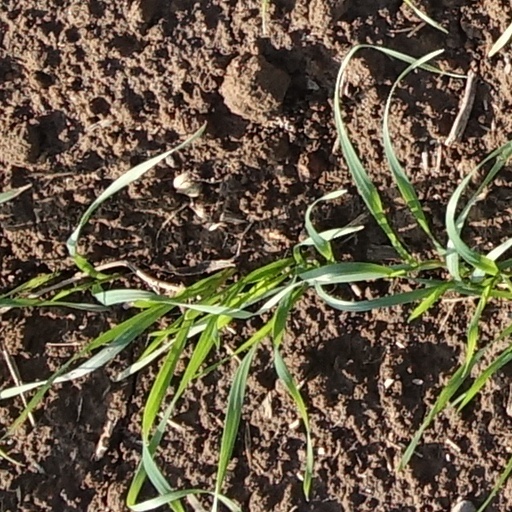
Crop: wheat